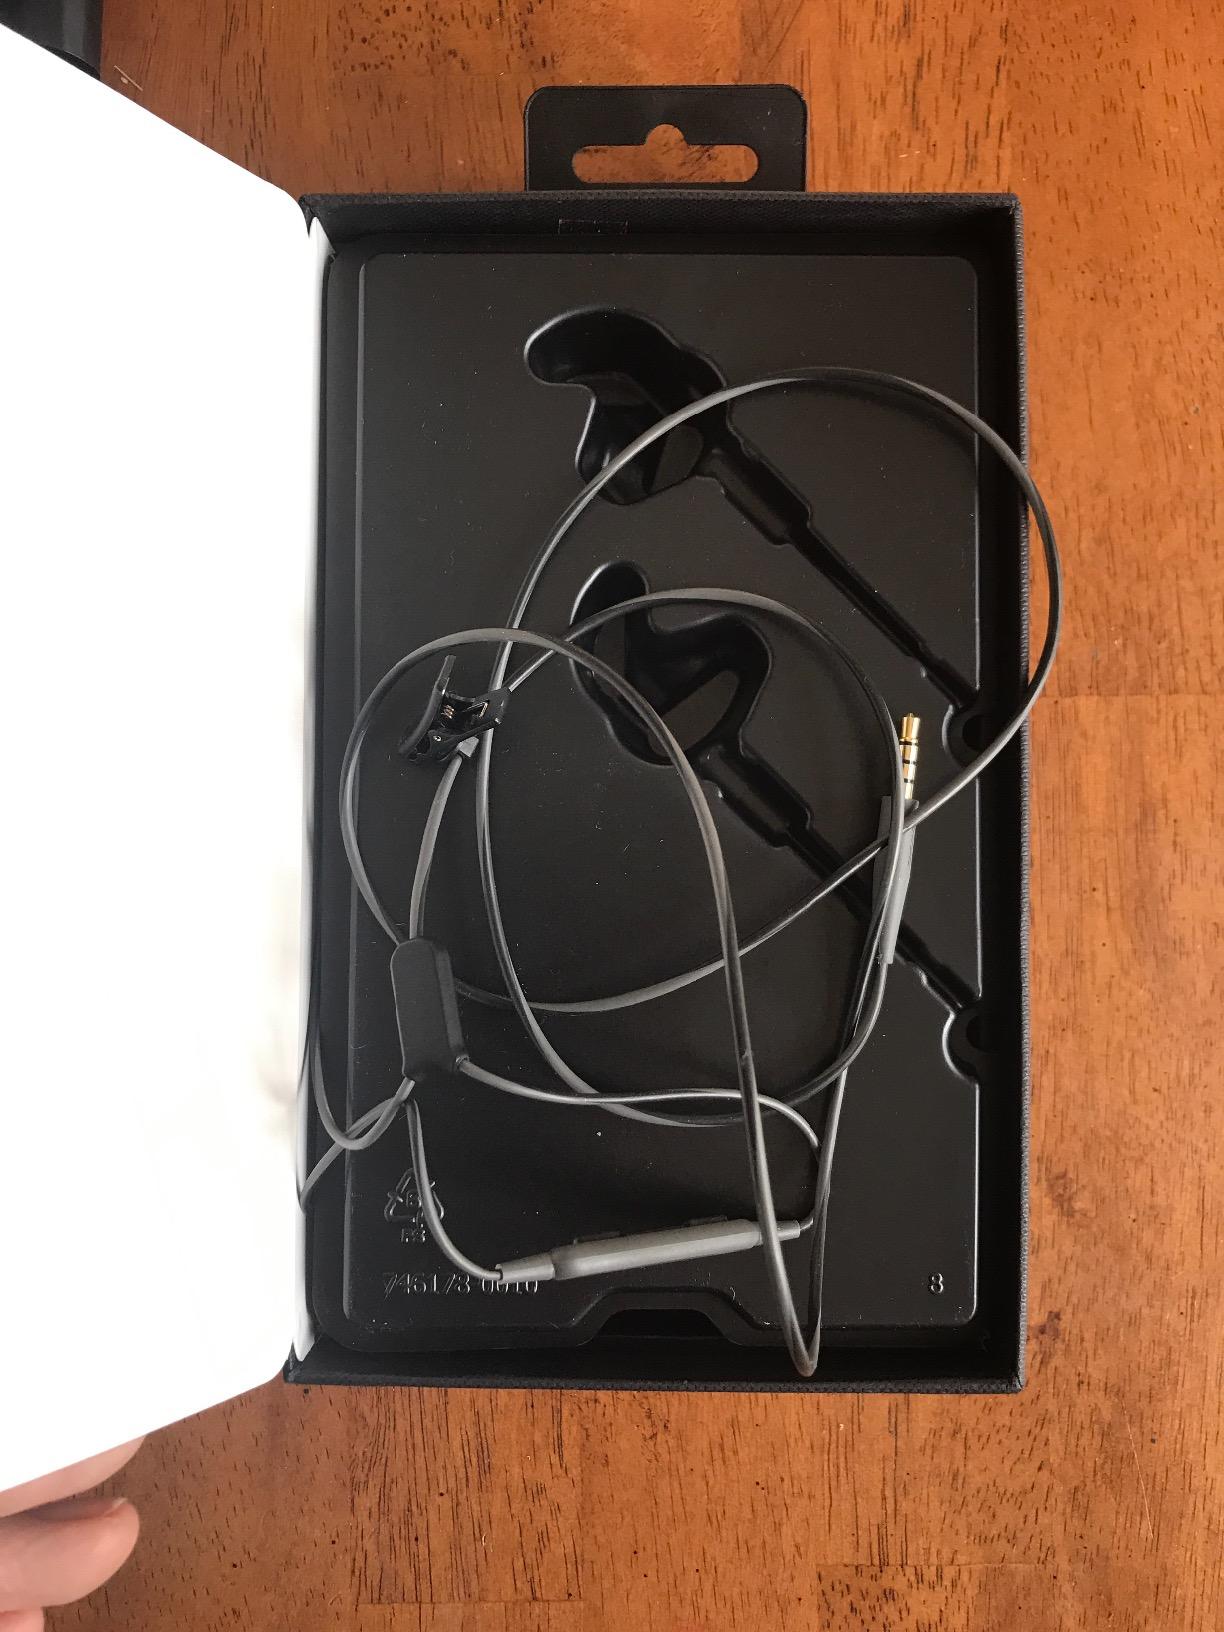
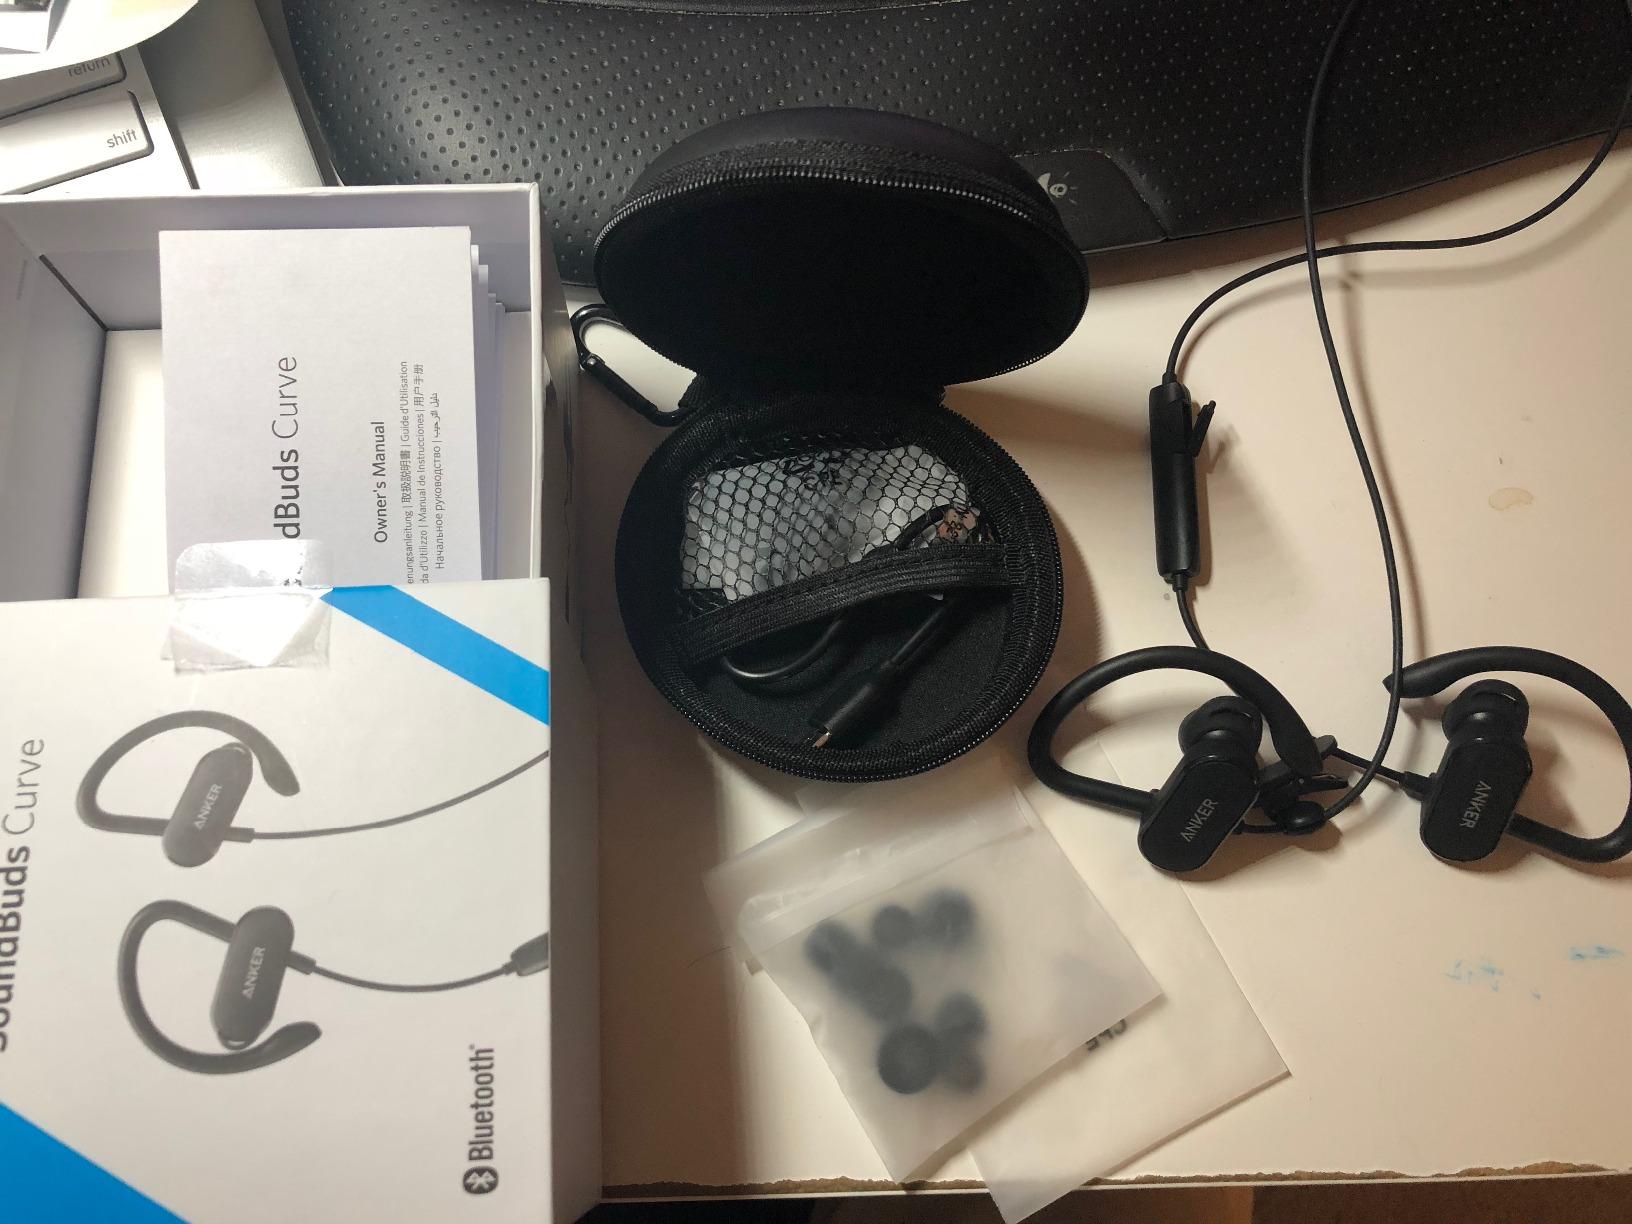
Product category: headphones
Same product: no